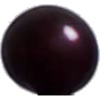
Label: Cherry Wax Black 1